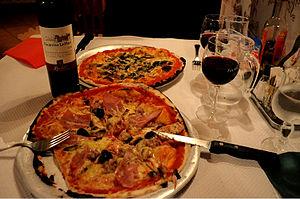
Château Hauterive-le-Haut AOC Corbières-boutenac
Le corbières-boutenac est un vin rouge d'appellation d'origine contrôlée produit dans le département de l'Aude.